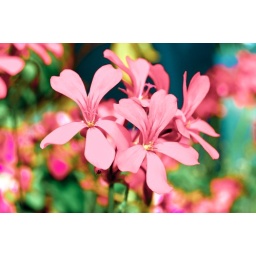
The flowers are originally red (see next photo), but I just liked how they look in pink also. :-)